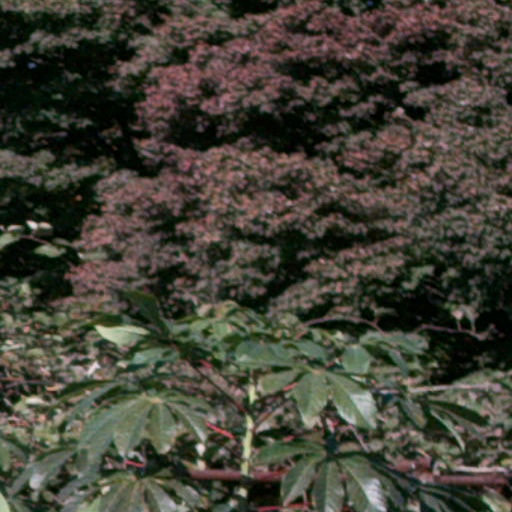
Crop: cassava